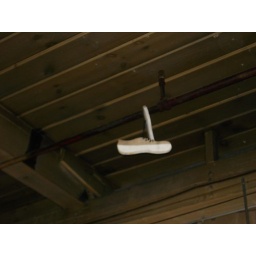
fake wooden shoes around piping